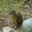
Label: squirrel